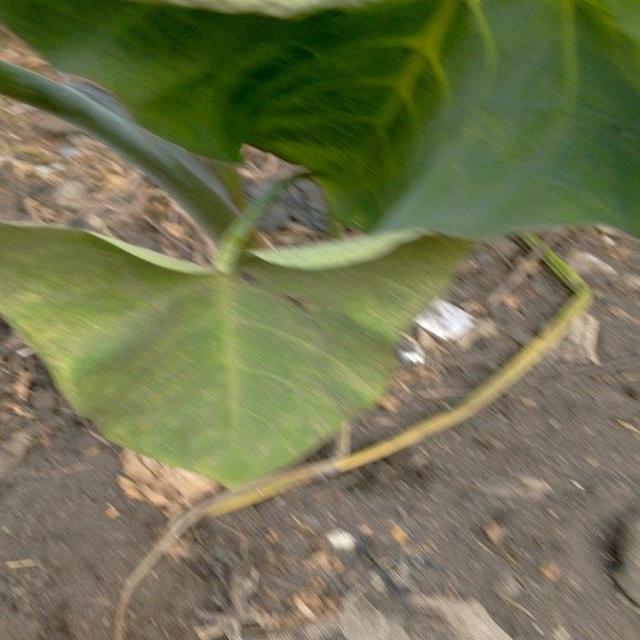
Label: Early_Blight